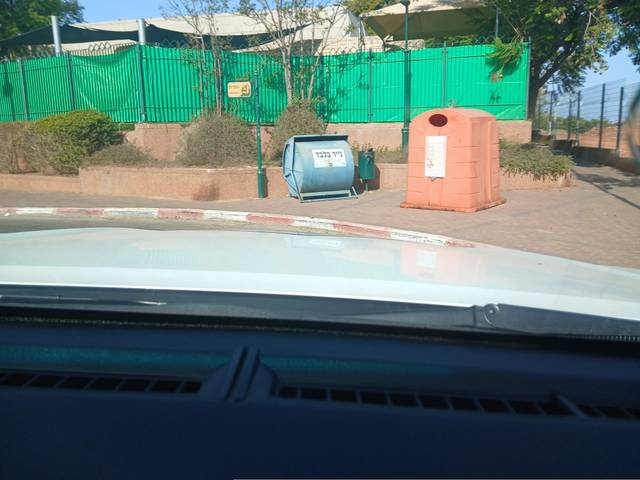
Region: Israel
Coordinates: 32.196, 34.853